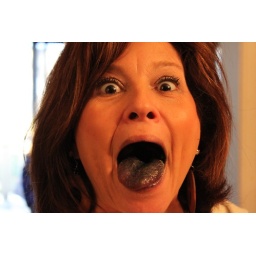
This is why you don't eat the parts of the cake covered in black icing.